Typhoon Nuri (2014)

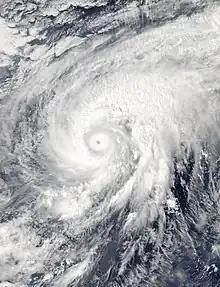
Typhoon Nuri at peak intensity on November 3

Typhoon Nuri, known in the Philippines as Super Typhoon Paeng, was the third most intense tropical cyclone worldwide in 2014. The system developed into a tropical storm and received the name "Paeng" from the PAGASA on October 31, before it intensified into a typhoon on the next day. Under very favorable conditions, especially the synoptic scale outflow, Nuri underwent rapid deepening and reached its peak intensity on November 2, forming a round eye in a overall symmetric Central dense overcast (CDO). Maintaining an impressive structure for over one day, The storm began to weaken on November 4, with a cloud-filled eye.